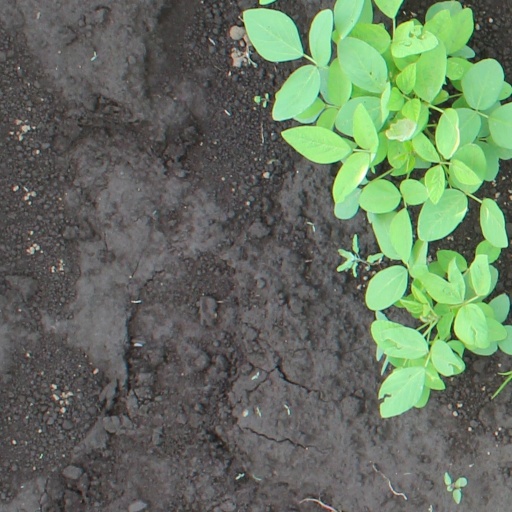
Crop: soybean